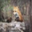
Label: fox